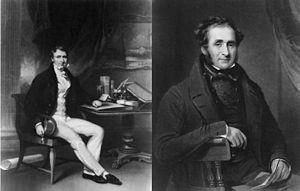
Jardine Matheson, ou plus simplement Jardine, est un conglomérat basé à Hong Kong.